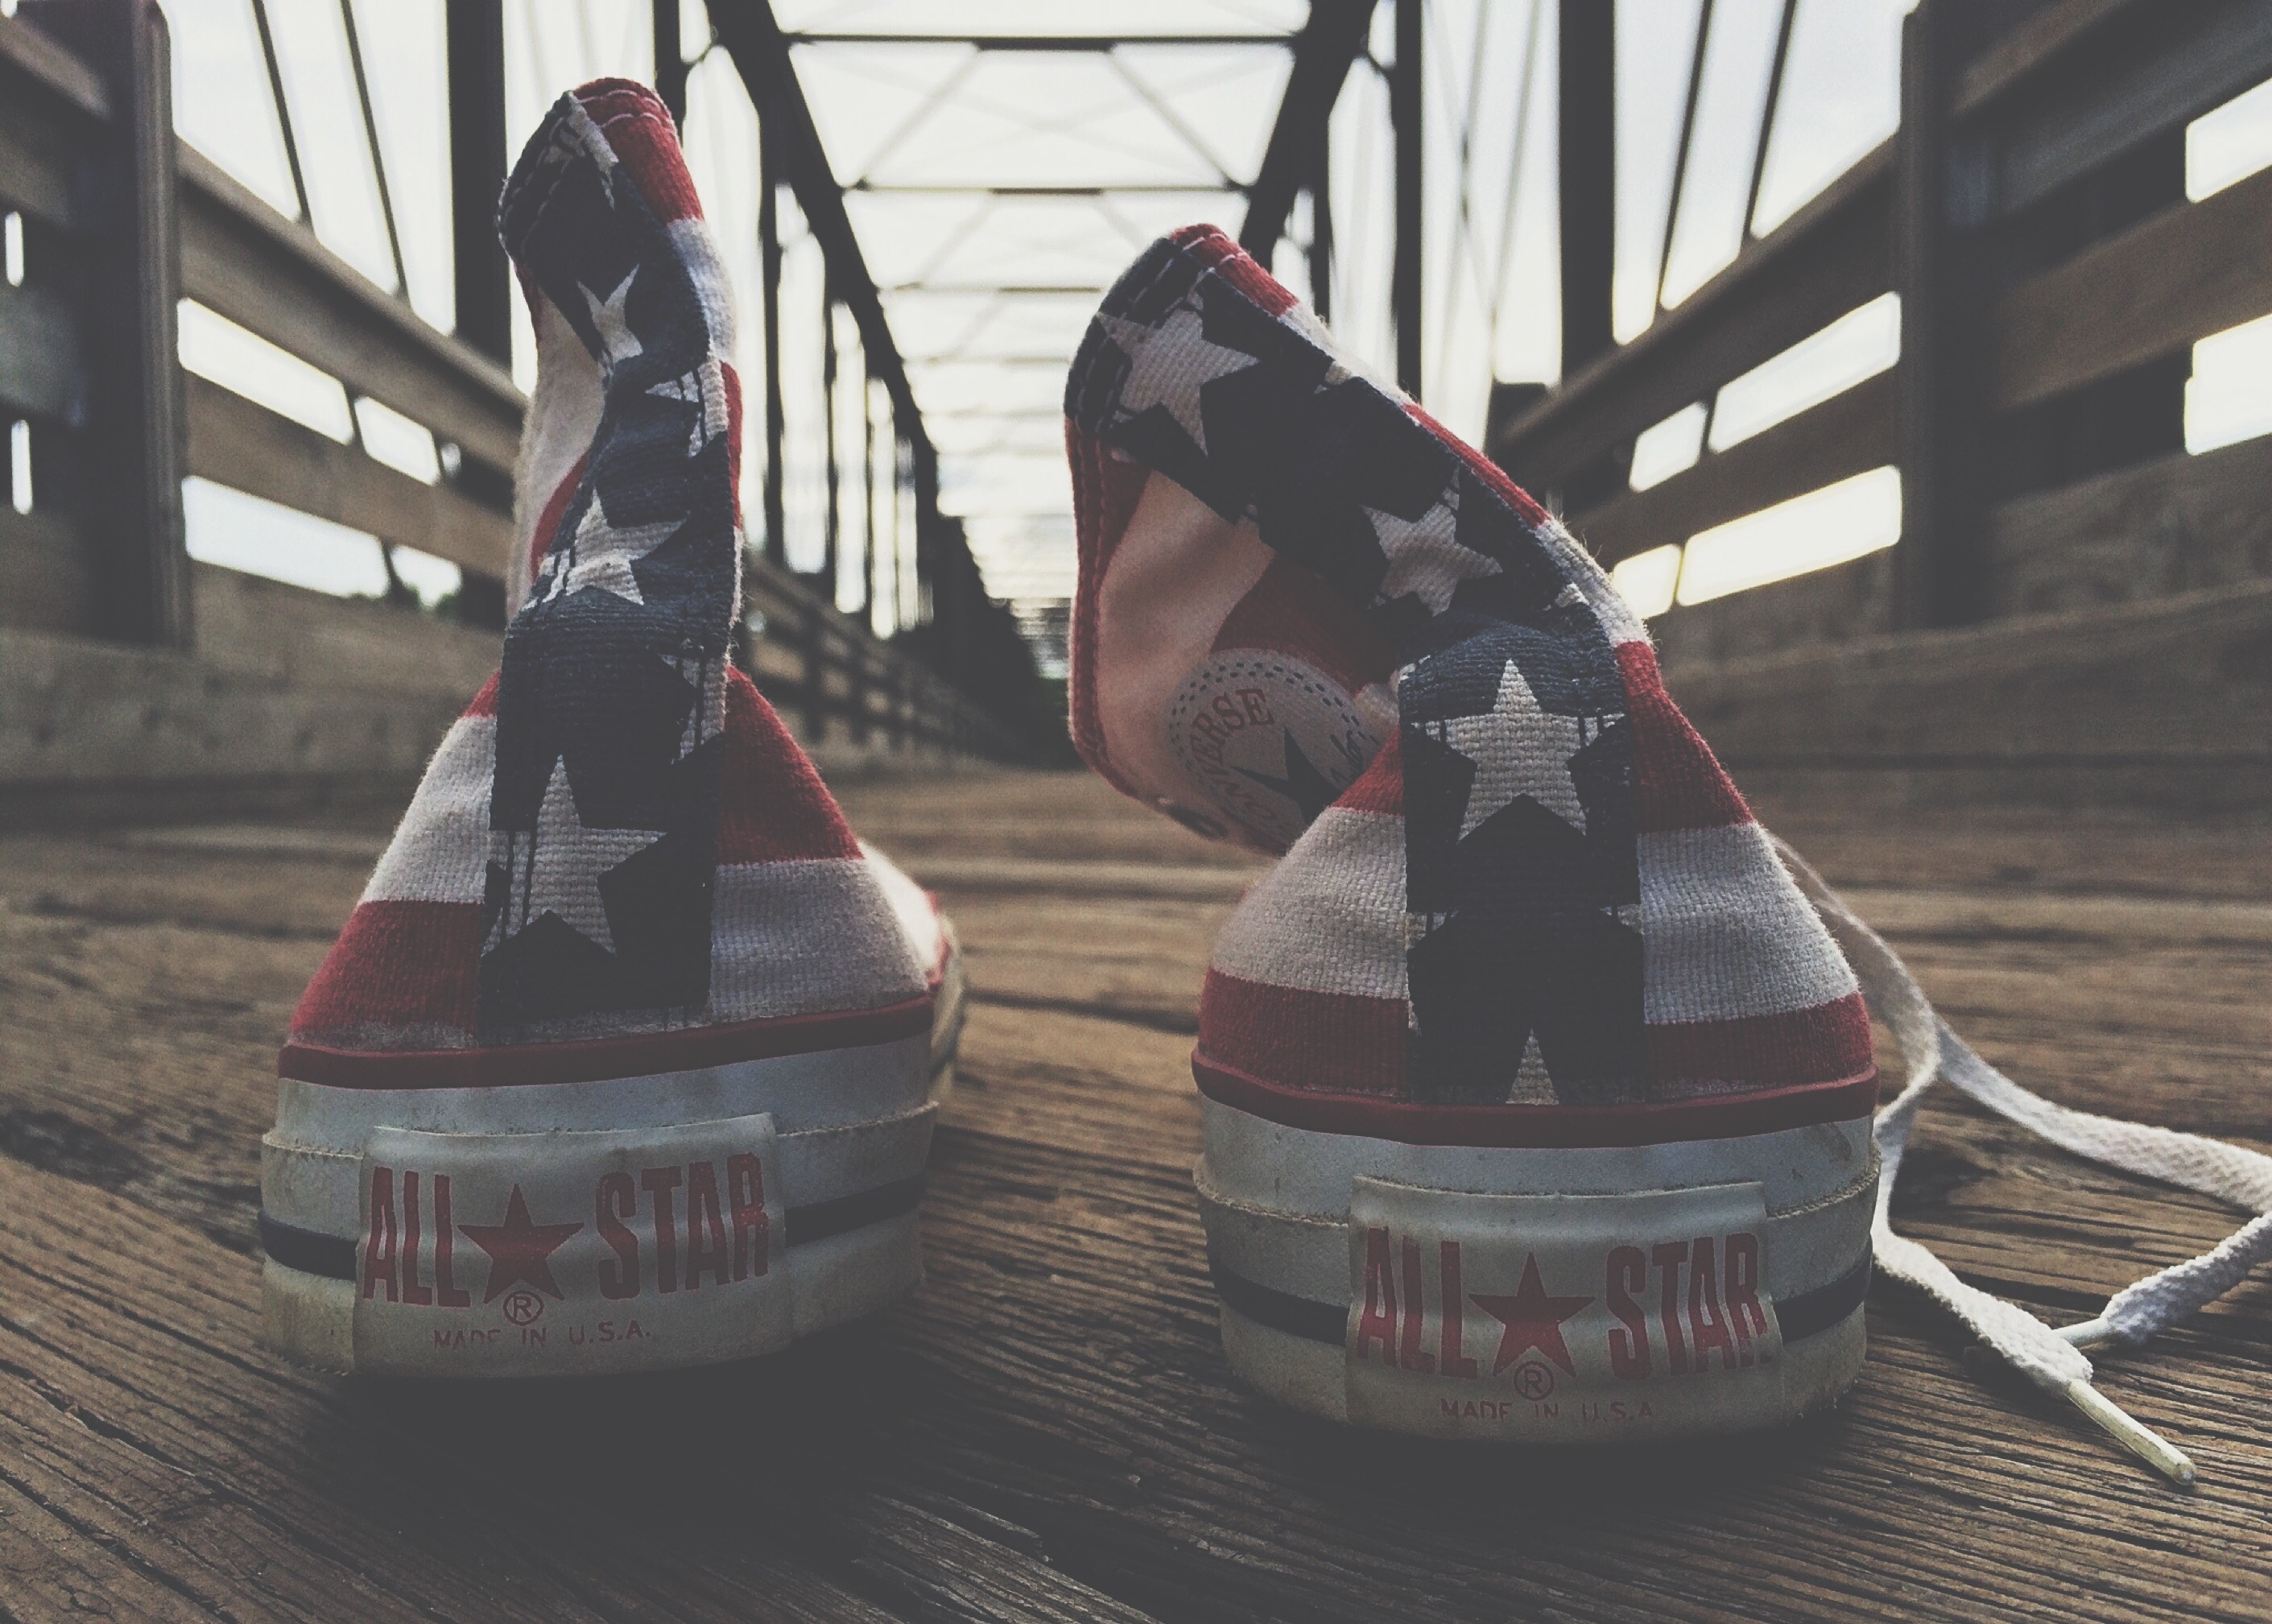
grungy, red, worn, sneakers, converse, footwear, chucks